Stanisław Zawadzki (chess player)

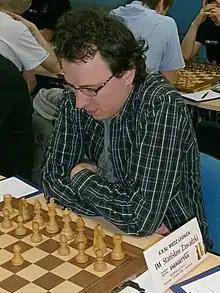
Stanisław Zawadzki in 2013

Stanisław Zawadzki (born 28 June 1984) is a Polish chess International Master (2003).